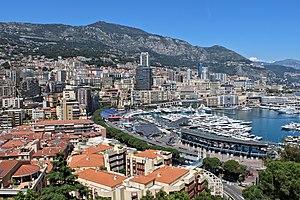
Le mont Agel est un sommet des Alpes situé dans le Sud de la France. Il domine Monaco à 1 151 mètres d'altitude. Il tient une position stratégique historique depuis l'Antiquité et abrite encore aujourd'hui des installations militaires de détection aérienne.